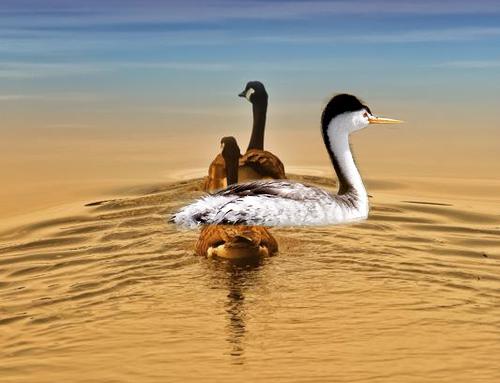
Bird species: Pacific_Loon
Bird type: waterbird
Background: water